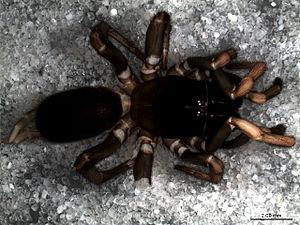
Bolostromus est un genre d'araignées mygalomorphes de la famille des Cyrtaucheniidae.
Les Cyrtaucheniidae sont une famille d'araignées mygalomorphes.